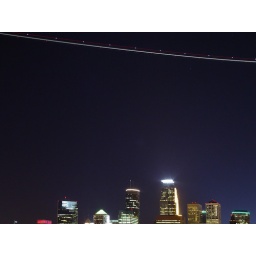
The night sky over downtown. That's an airplane streaking through this 20-second exposure.